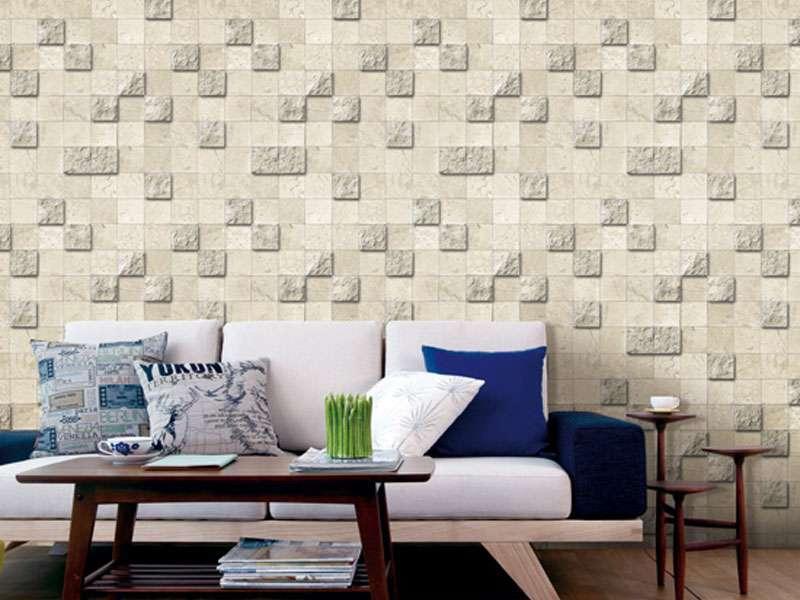
có một bộ bàn ghế sofa xuất hiện ở trong hình